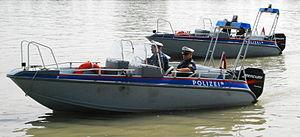
Autriche, Vienne, Danube Slovenčina: Dunaj Slovenščina: Donava